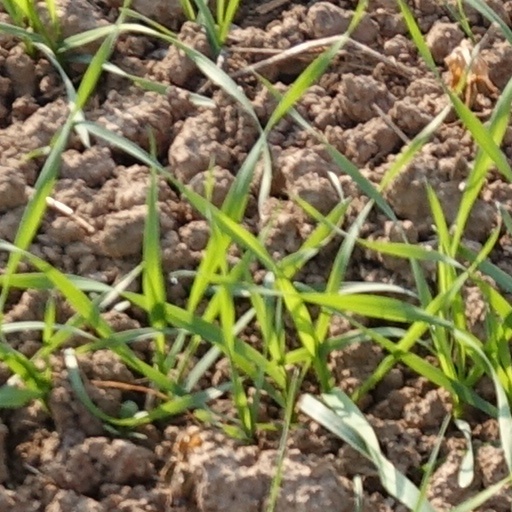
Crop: wheat